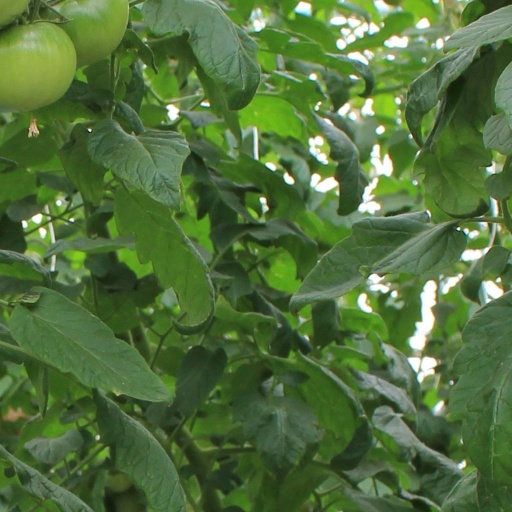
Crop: tomato